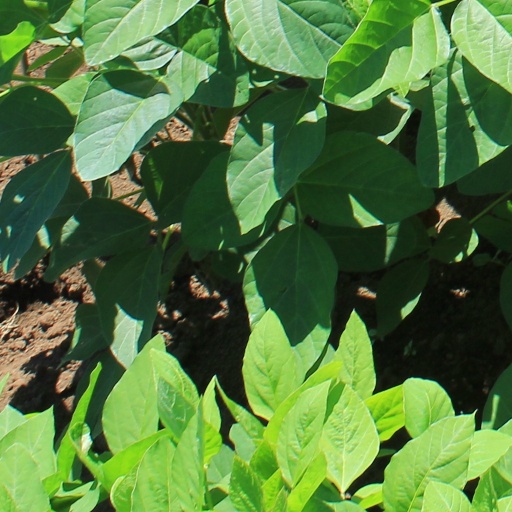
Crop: soybean